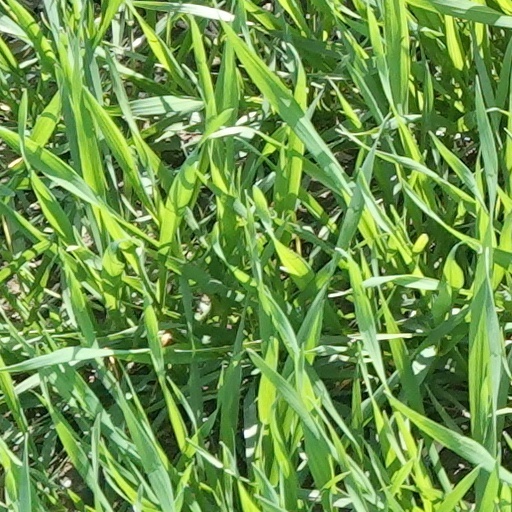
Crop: wheat